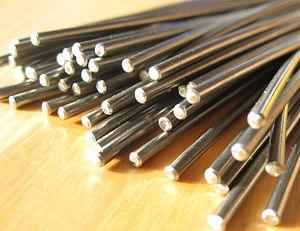
Le nickel-titane, connu aussi sous le nom de Nitinol est un alliage de nickel et de titane, dans lequel ces deux éléments sont approximativement présents dans les mêmes pourcentages.